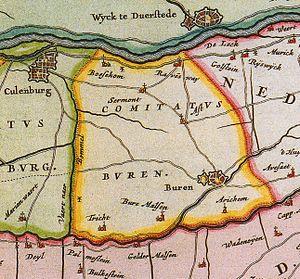
La seigneurie de Buren, plus tard élevée au rang de comté de Buren, est un ancien territoire dans la province actuelle de Gueldre, centré sur la ville de Buren. Il était indépendant, en principe, des territoires environnants et en particulier des Provinces-Unies, jusqu'en 1714, mais en pratique, il en dépendait largement.